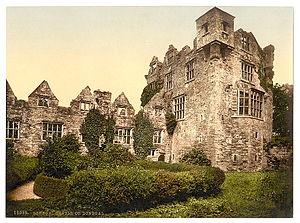
Le Prince Donegal est un film d'aventure américain réalisé par Michael O'Herlihy, sorti en 1966.